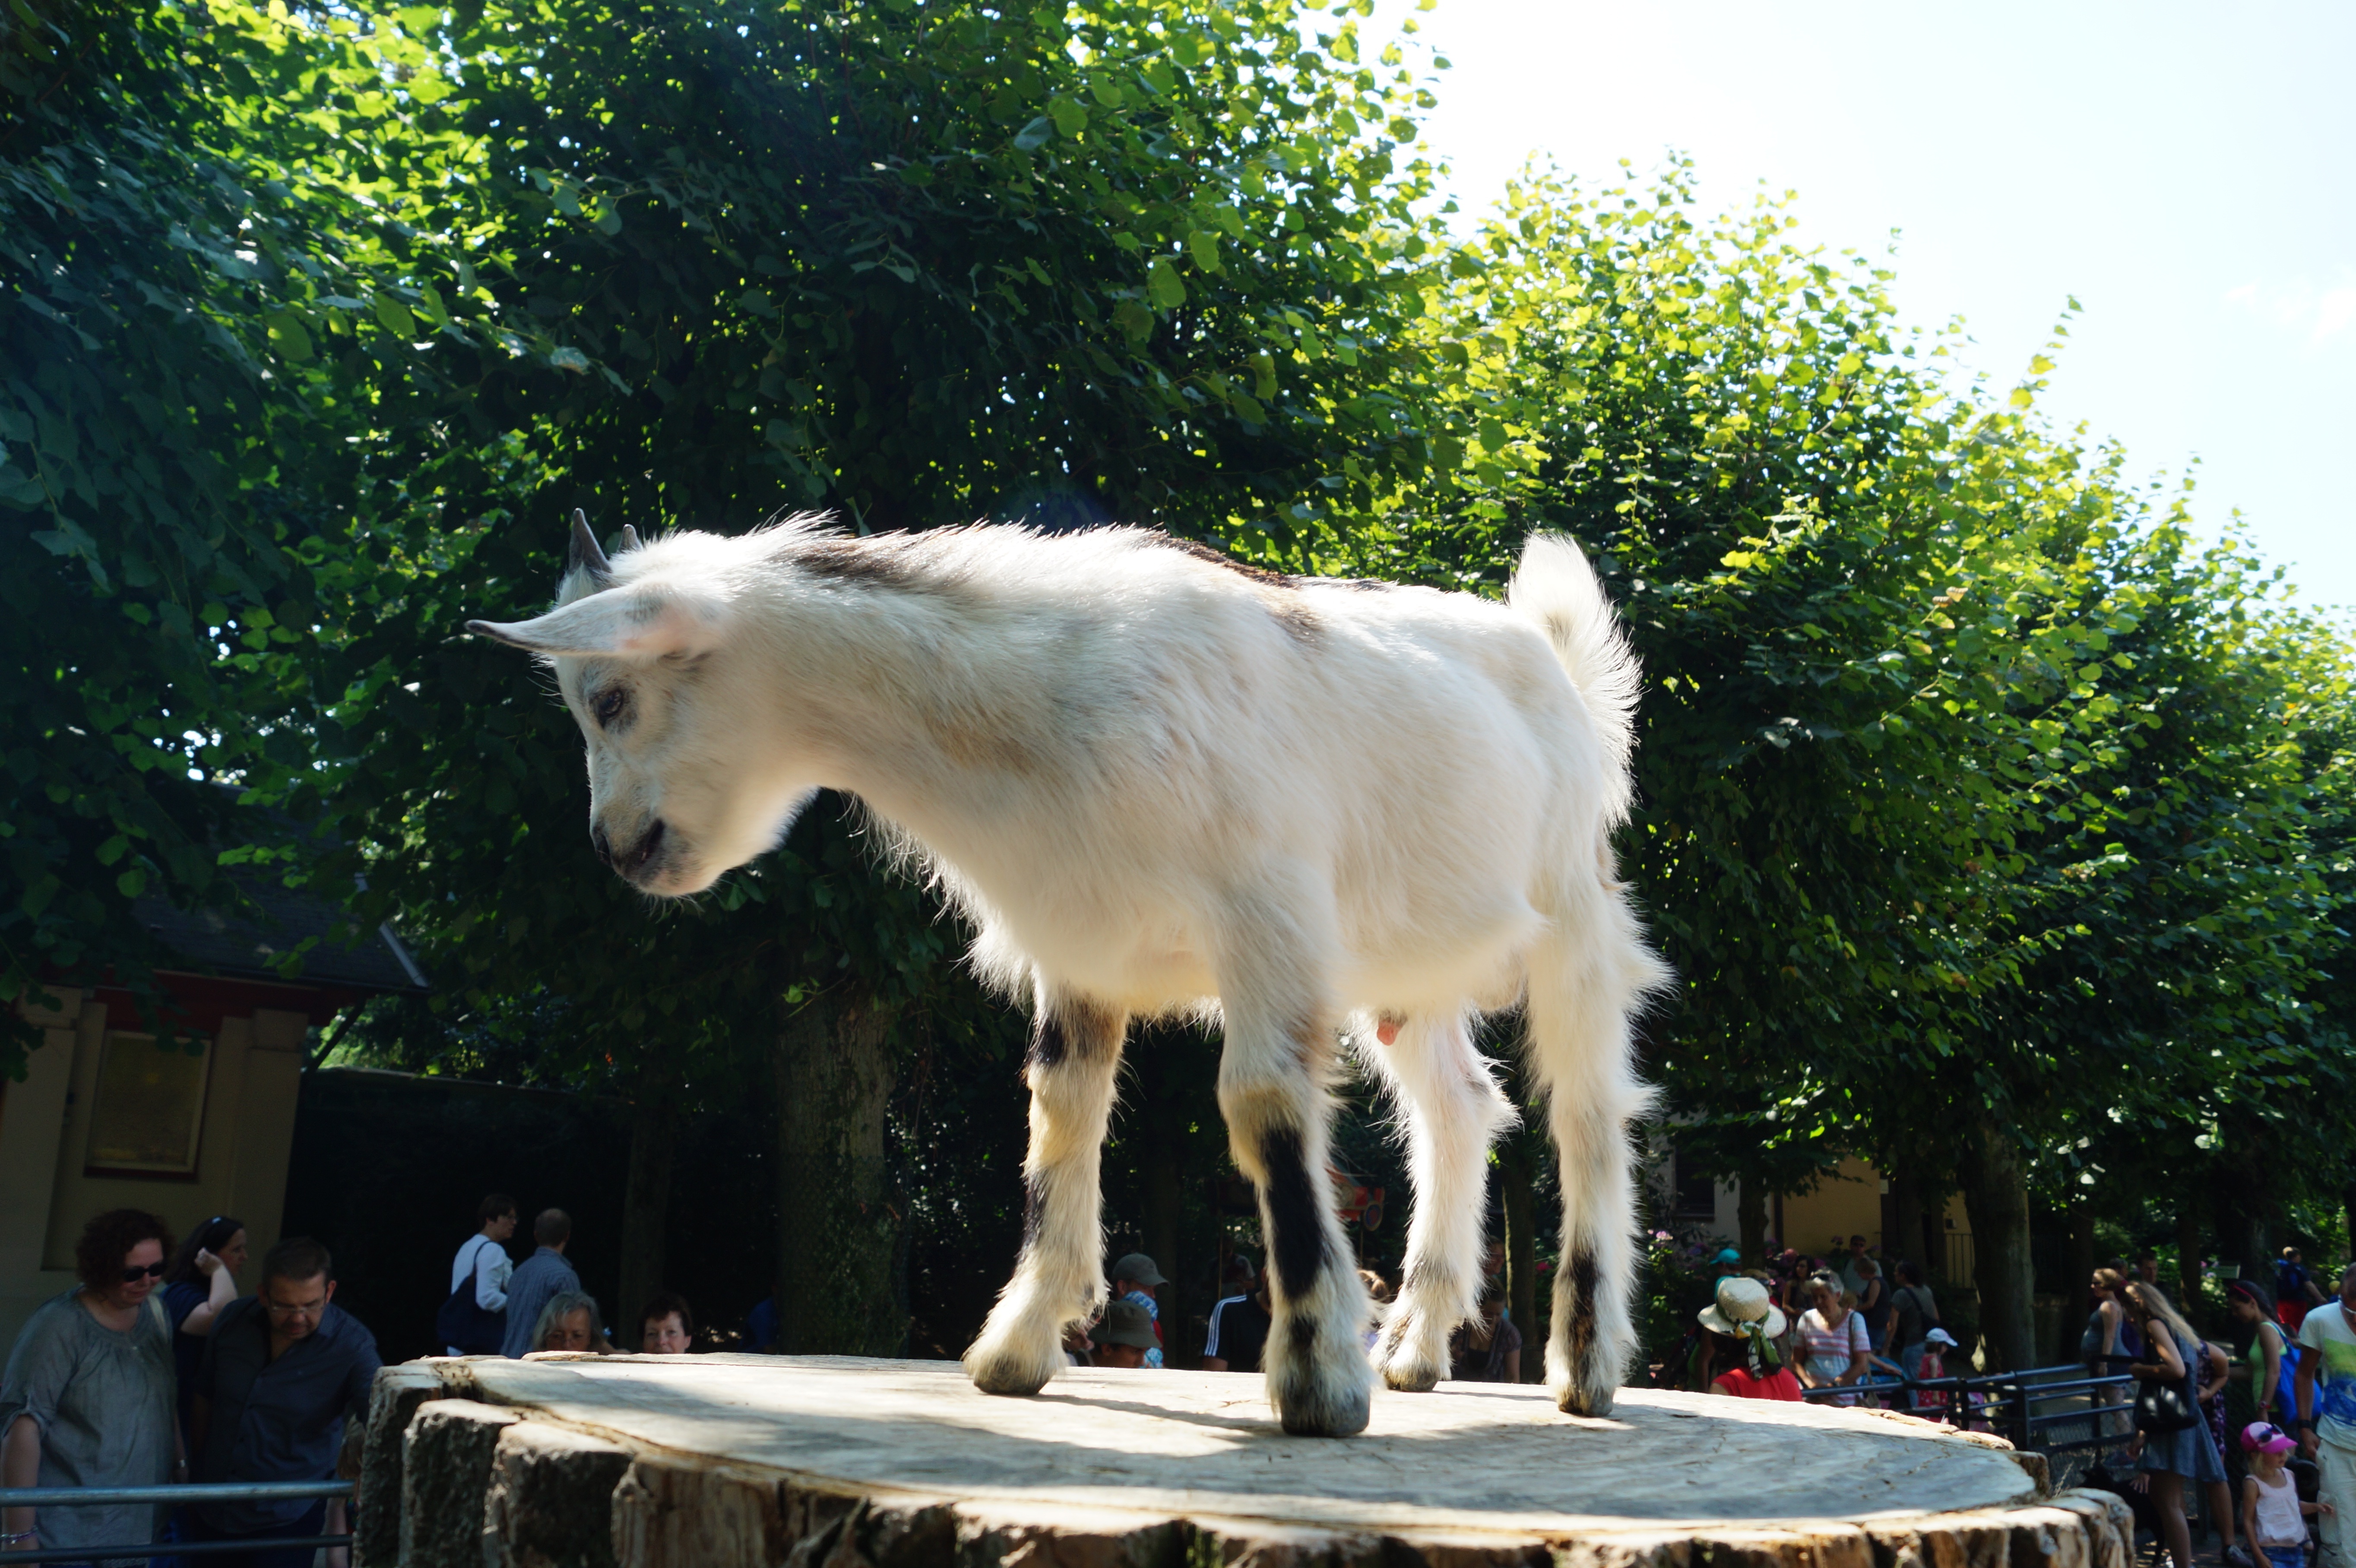
landscape, nature, goat, zoo, mammal, trees, goats, hamburg, young animal, cattle like mammal